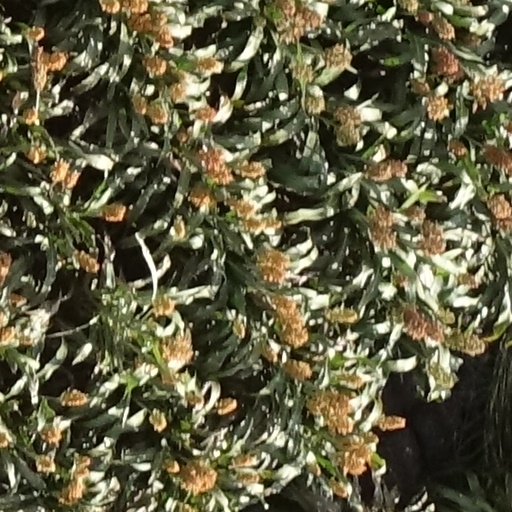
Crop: sorghum